Jean Armand de Maillé, 2nd Marquis of Brézé

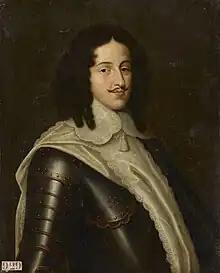
the Marquis of Brézé (Versailles)

Jean Armand de Maillé, 2nd Marquis of Brézé, Duke of Fronsac (18 October 1619 – 16 June 1646) was a French admiral.